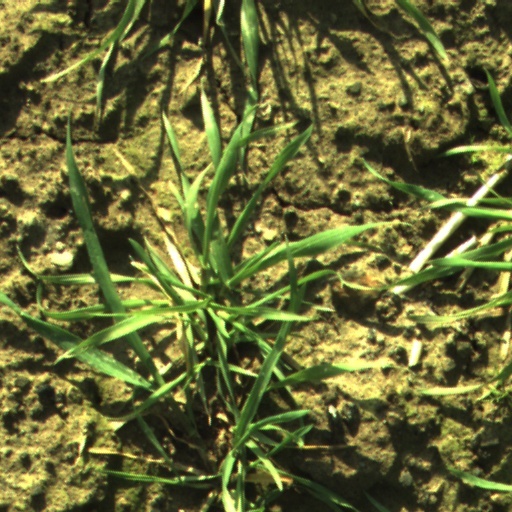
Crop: wheat